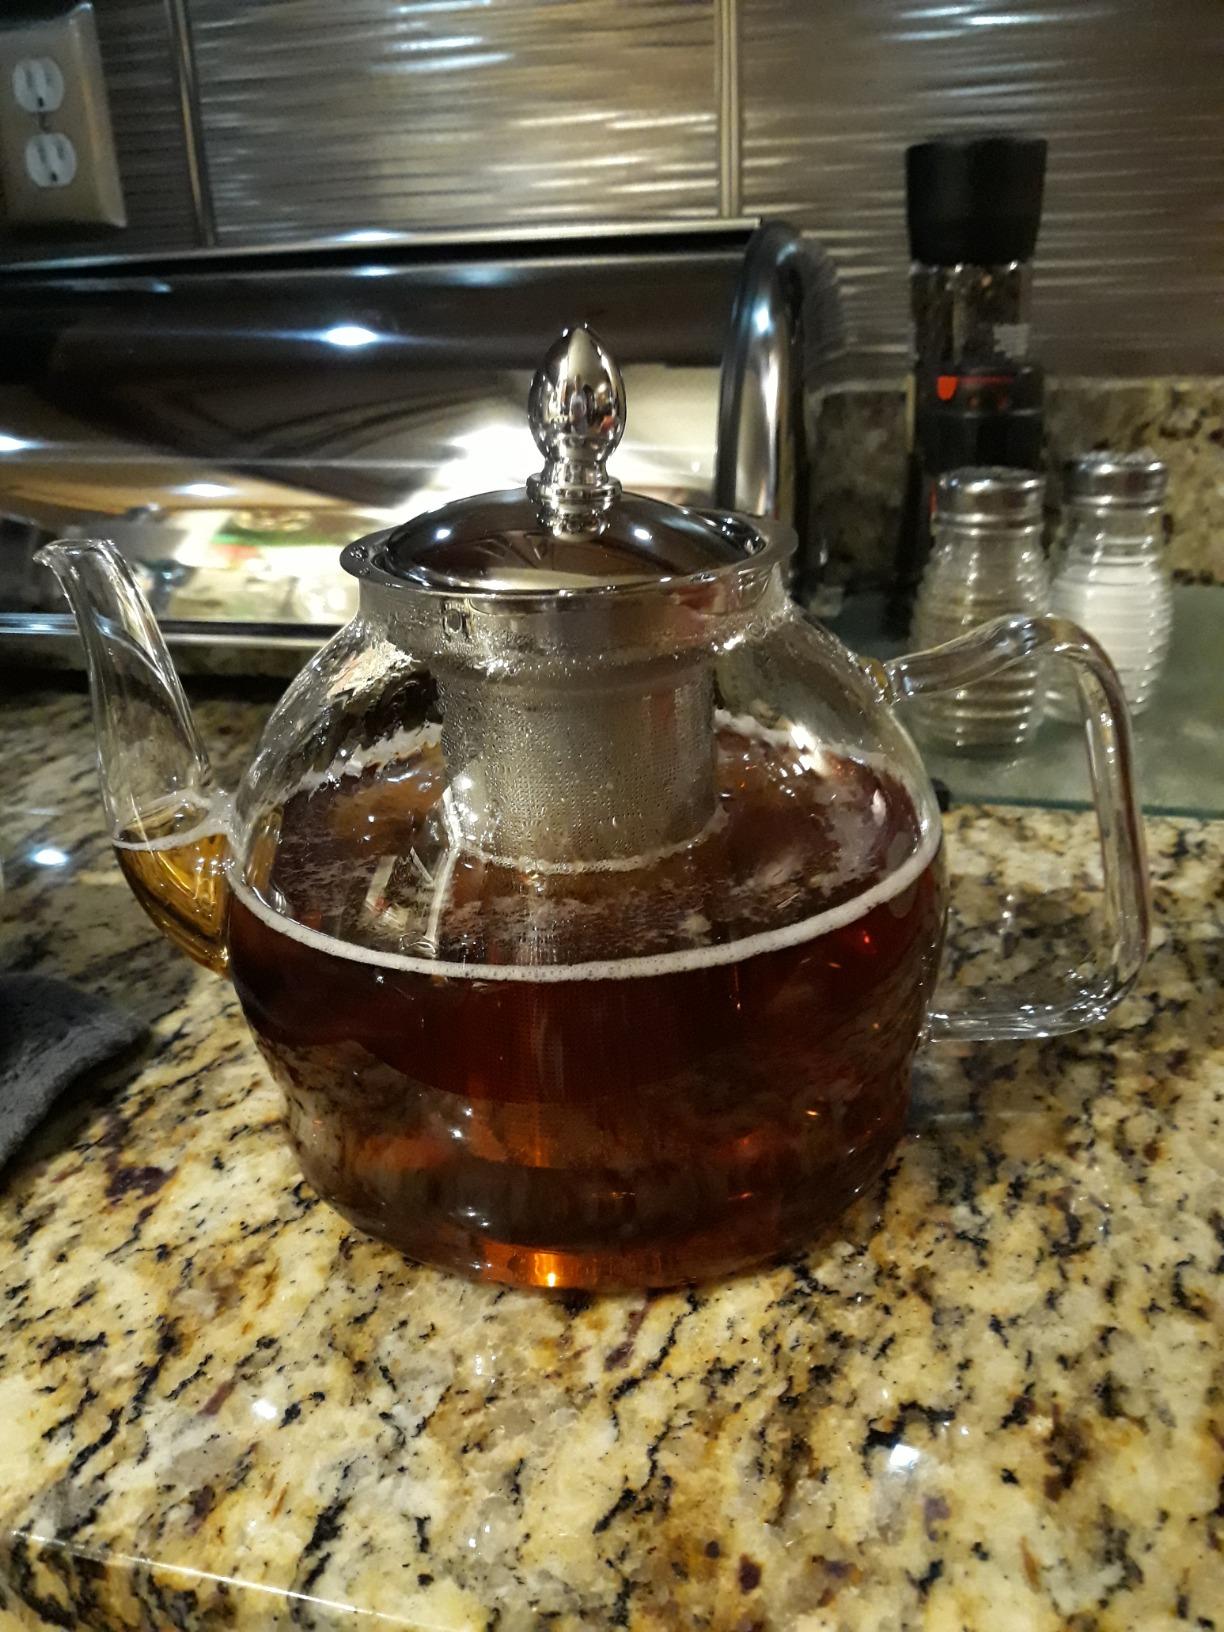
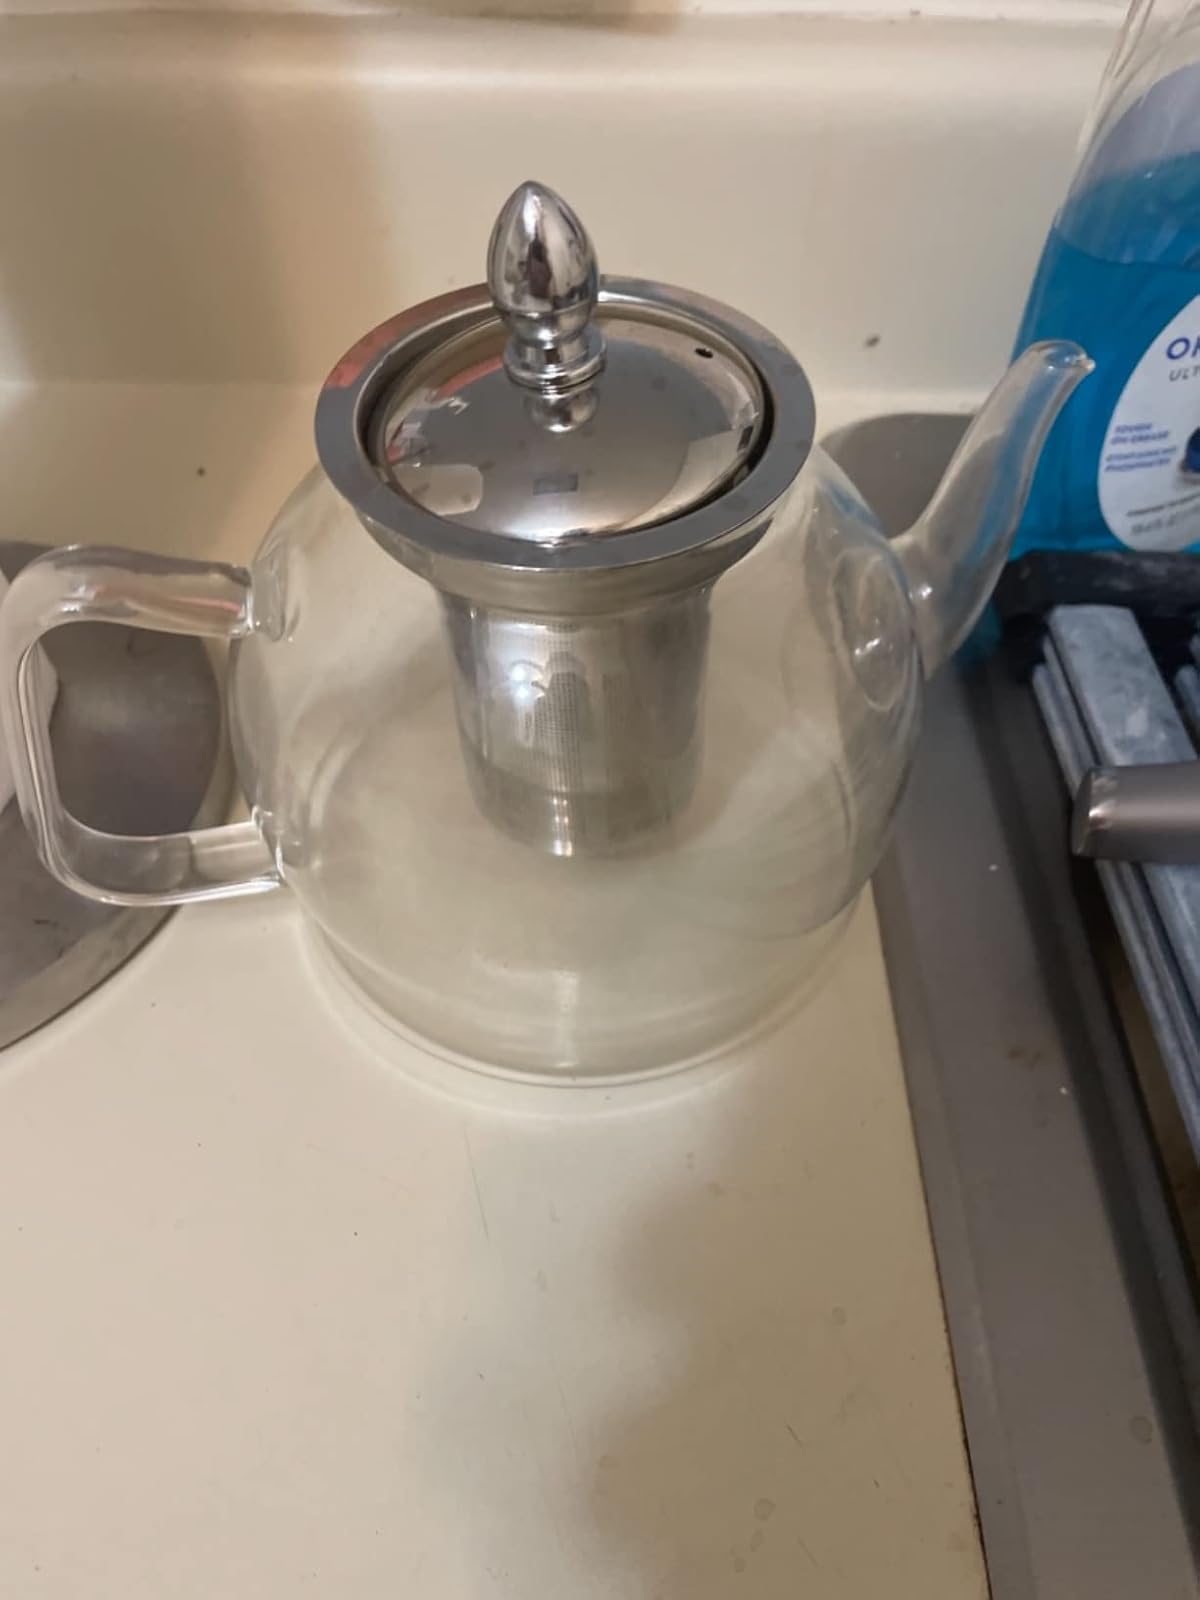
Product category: items_kettle
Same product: yes